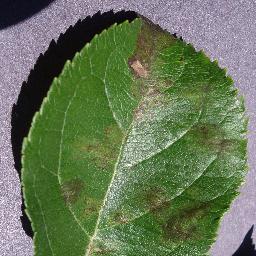
Label: Apple___Apple_scab